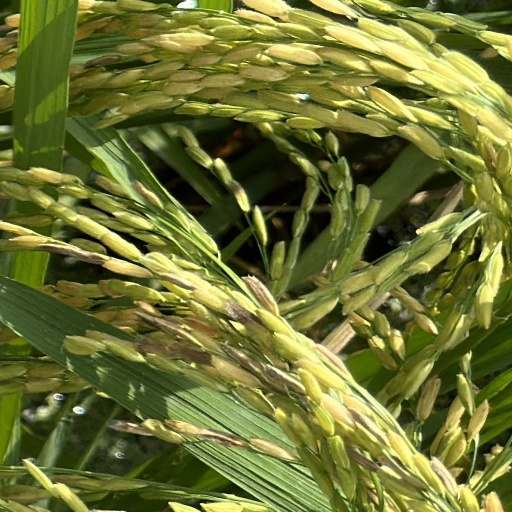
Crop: rice